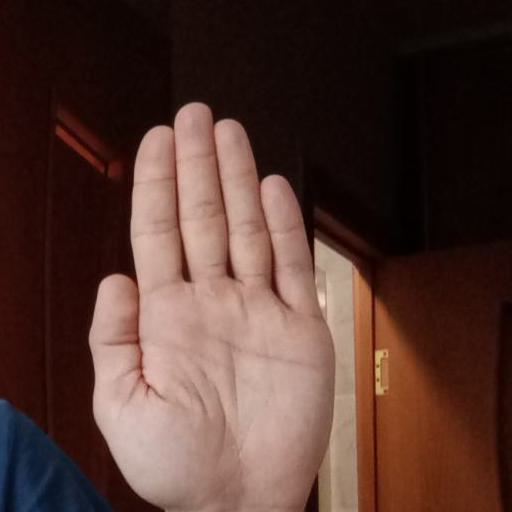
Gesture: stop